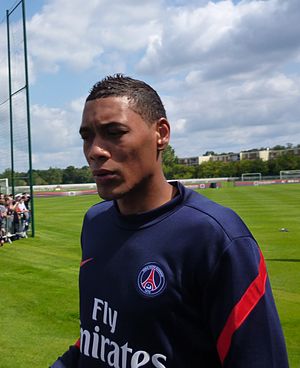
Guillaume Hoarau
Guillaume Hoarau er en fransk fodboldspiller, der spiller som angriber i schweiziske BSC Young Boys. Han har tidligere spillet for blandt andet Paris Saint-Germain, Le Havre og Bordeaux.